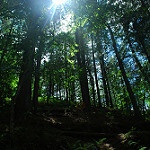
Label: forest